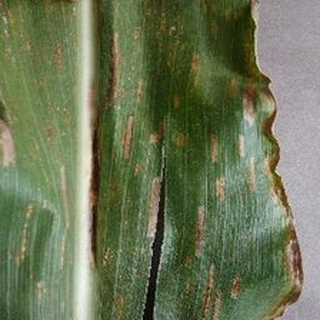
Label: corn_gray_leaf_spot